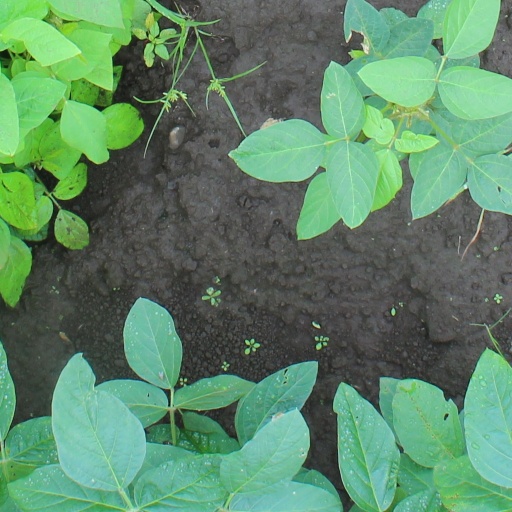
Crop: soybean